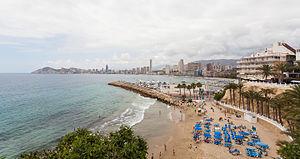
Benidorm, est une commune d'Espagne de la province d'Alicante, dans la Communauté valencienne. Elle est située dans la comarque de la Marina Baixa et dans la zone à prédominance linguistique valencienne.